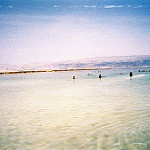
Label: sea